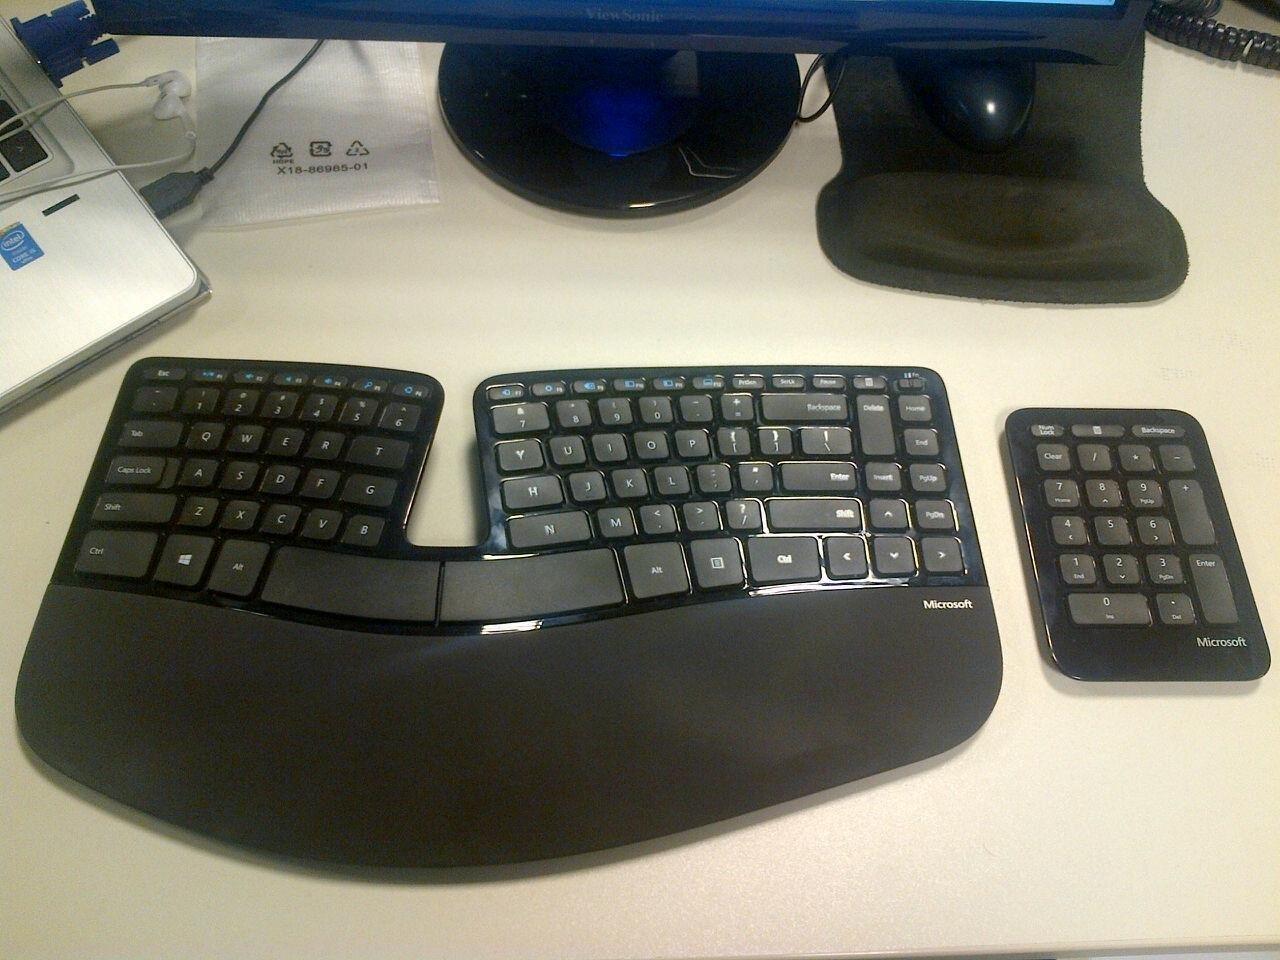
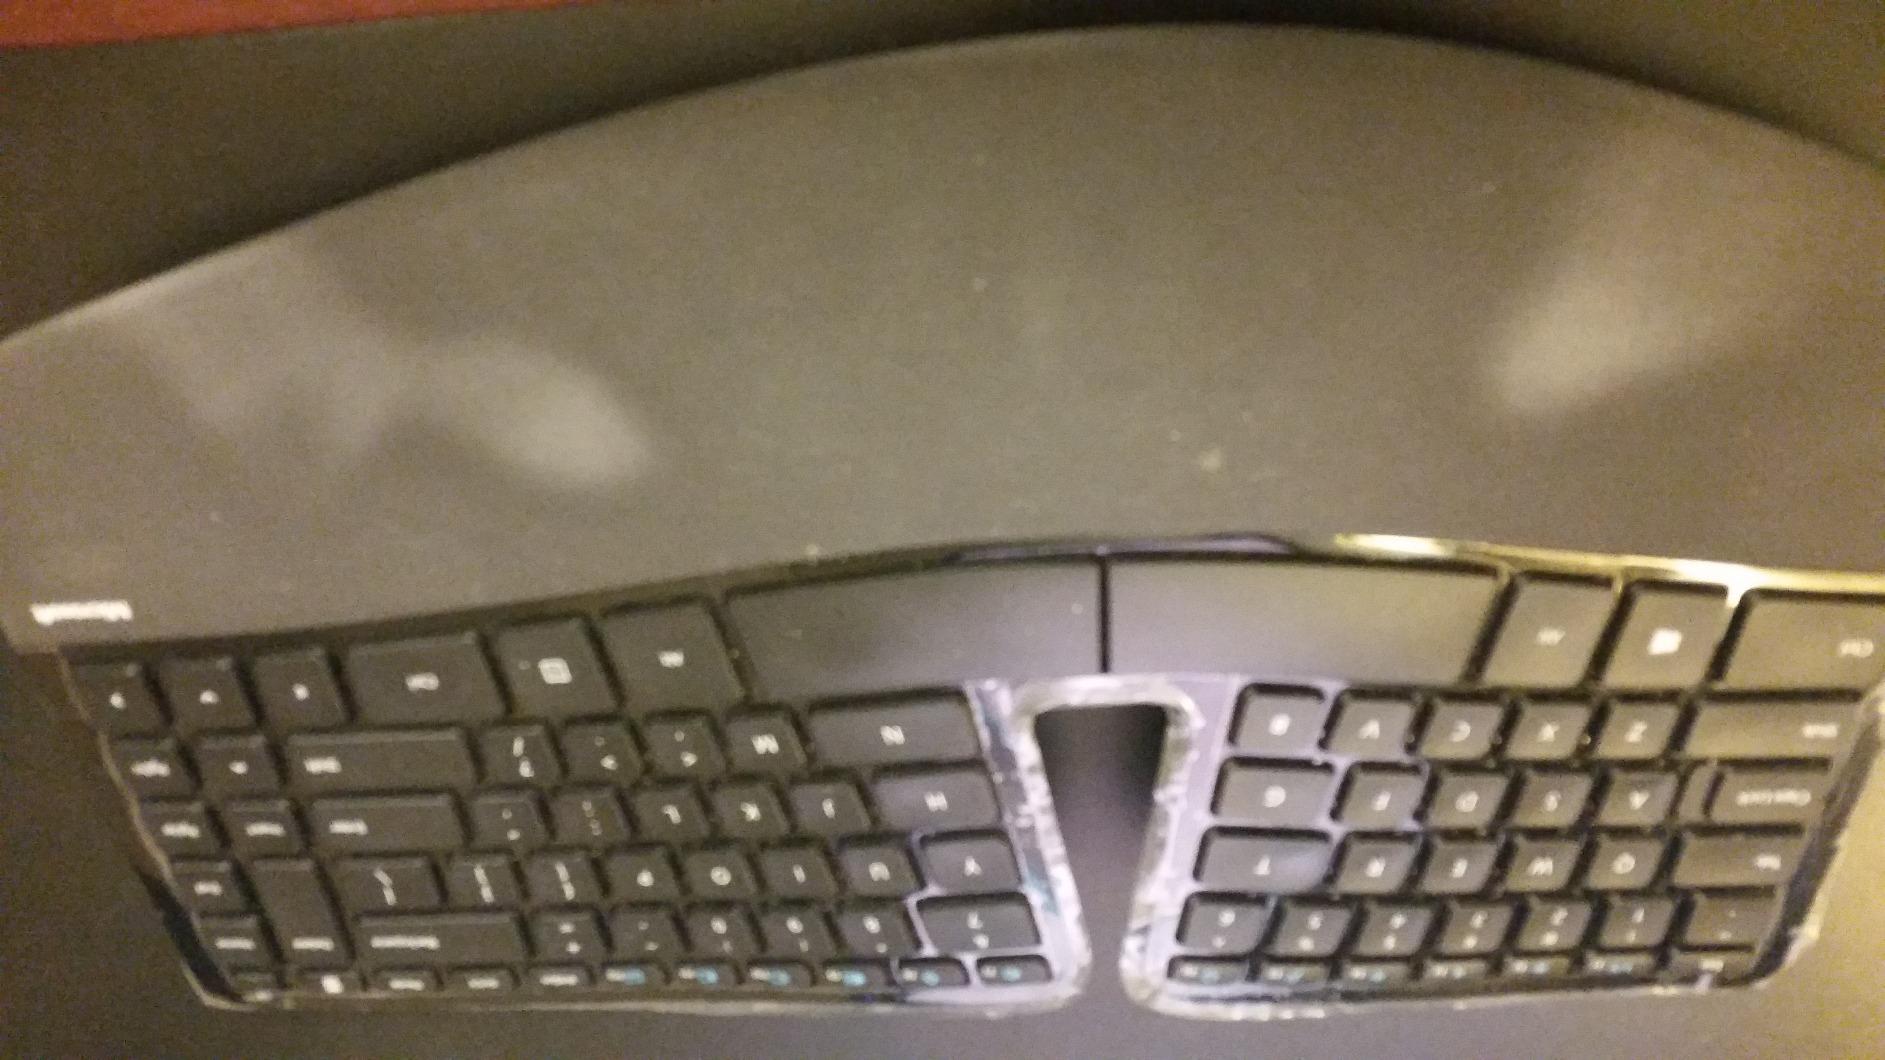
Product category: keyboard
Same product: yes